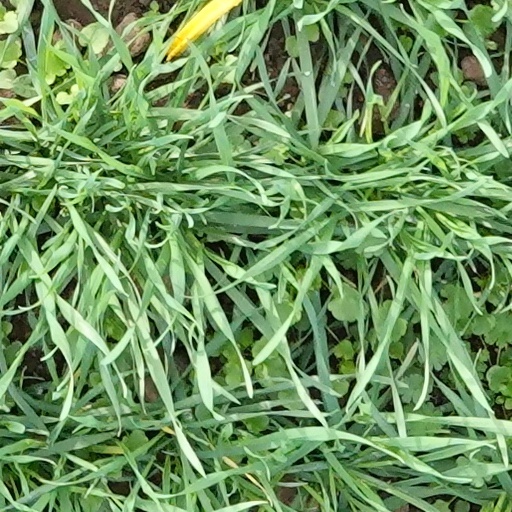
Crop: wheat